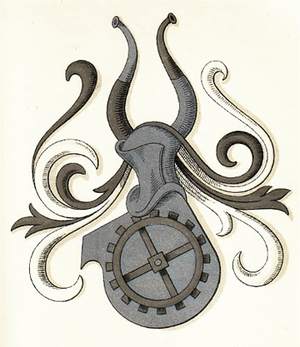
Muus
Våben for Muus til Stenalt
Våbenskjold for slægten Muus til Steenalt
Muus er navnet på to uddøde adelsslægter og to nulevende danske borgerslægter.